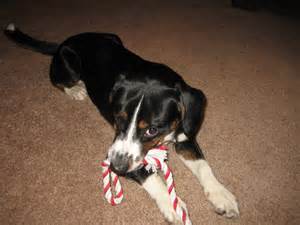
Label: dog